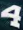
Number: 4